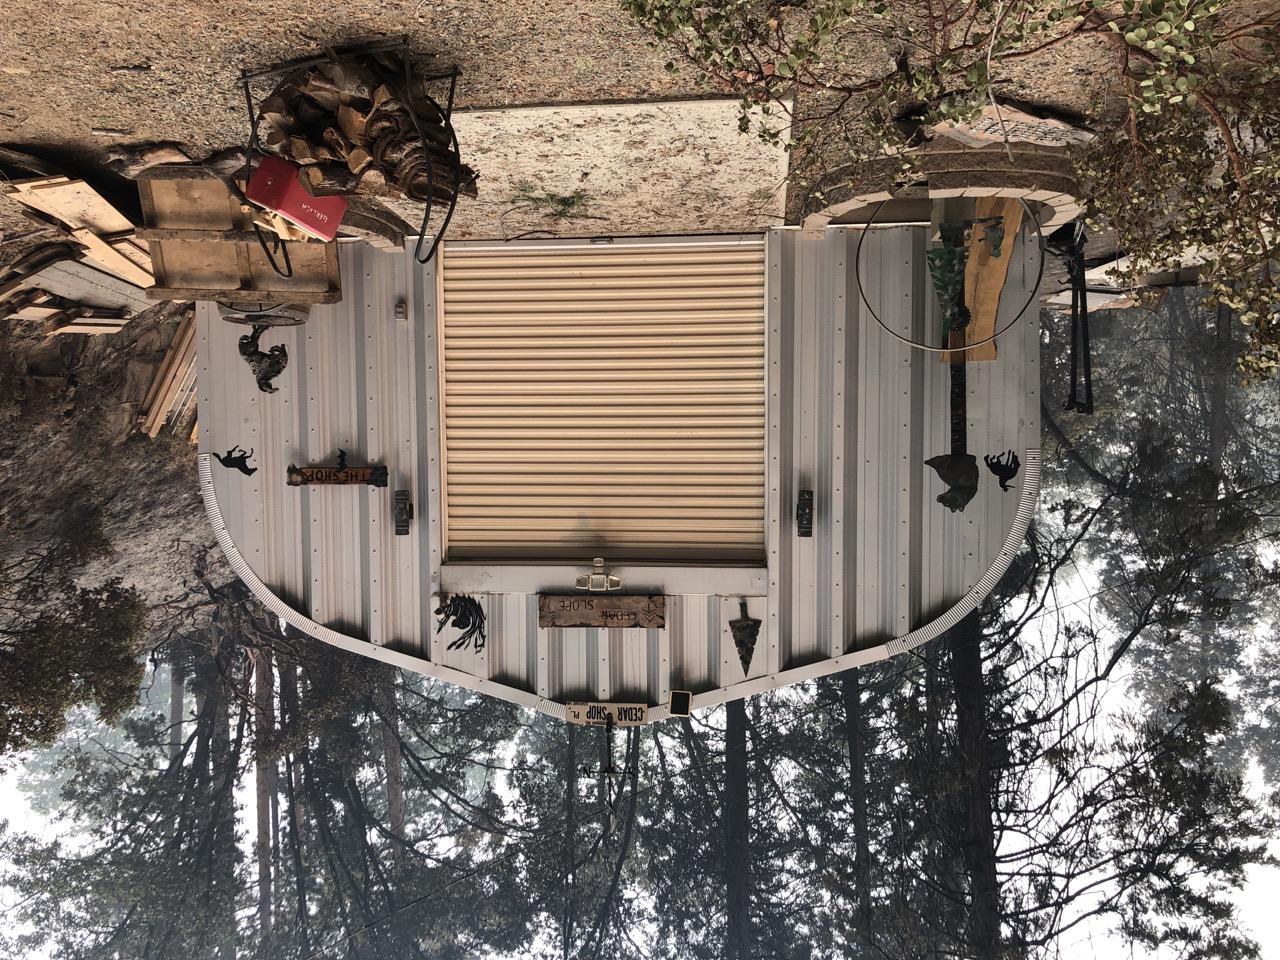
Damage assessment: no_damage